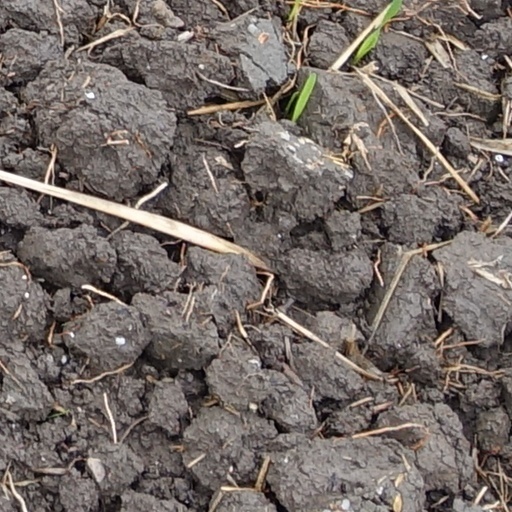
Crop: wheat